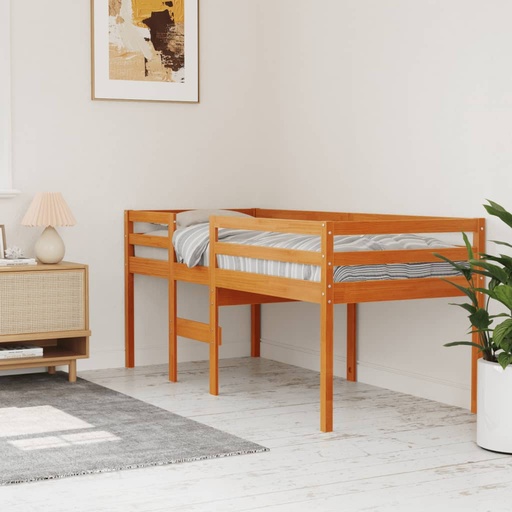
Aukšta lova, vaško ruda, 90x200cm, pušies medienos masyvas
Ši aukšta lova, kurios dizaino pagrindas universalumas, yra puikus elegantiško, modernaus stilingumo ir praktiškumo derinys. Ji puikiai tiks mažuose kambariuose. Pušies medienos masyvas: pušies medienos masyvas – graži natūrali medžiaga. Pušies mediena pasižymi tiesiais raštais, o iškilimai suteikia medžiagai išskirtinės, kaimiškos išvaizdos. Praktiška: aukšta lova yra puikus būdas išnaudoti grindų plotą jūsų vaiko miegamajame. Ją galite derinti su šaunia užuolaida žaidimams, žaidimų kilimėliu ir pašiūrės plokšte, taip po ja sukurdami žaidimų kampelį arba erdvę daiktams laikyti. Tvirtas lovos rėmas: medinė aukšta lova suteikia tvirtumo ir stabilumo. Faneros lentjuostės suteikia jūsų lovai papildomos atramos. Sugerdamos didžiąją dalį lovos svorio, jos prailgina jūsų čiužinio tarnavimo laiką. Saugus dizainas: įmontuotos aukštos lovos kopetėlės leidžia į lovą lengvai įlipti ir iš jos išlipti, o apsauginiai turėklai užtikrina, kad jūsų mažyliai galės joje saugiai miegoti. Gera žinoti: Čiužinys su šia lova nepristatomas. Siūlome įvairių čiužinių asortimentą. Tinkamo čiužinio ieškokite mūsų parduotuvėje. Spalva: vaško ruda Medžiaga: pušies medienos masyvas Matmenys: 205 x 95,5 x 89 cm (ilgis x plotis x aukštis) Tinkamas čiužinio dydis: 90 x 200 cm (plotis x ilgis) (čiužinys į pristatymą nepridedamas) Reikia surinkti: taip
Brand: vidaXL
Category: Furniture > Beds & Accessories > Beds & Bed Frames > Cabin Beds & Bed Frames